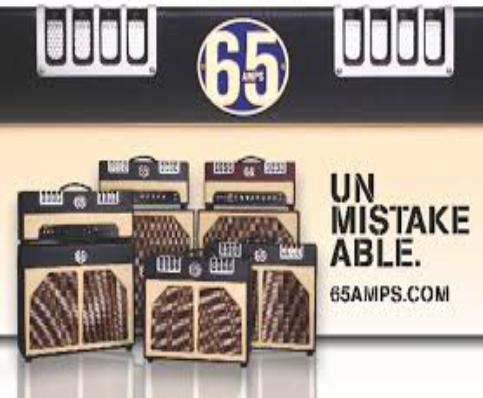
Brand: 65amps
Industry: Electronic